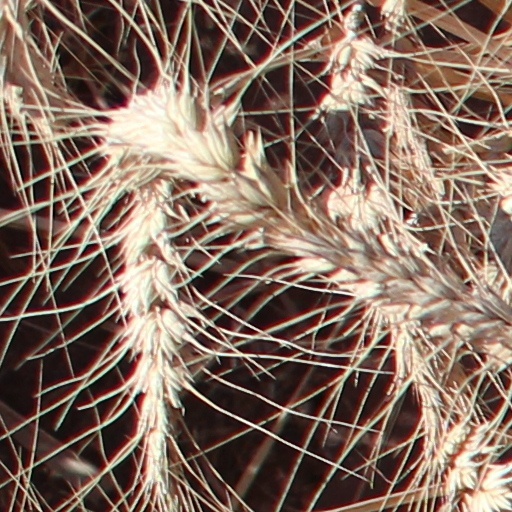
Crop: wheat